Burr and Burton Academy

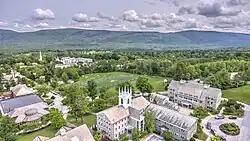

Burr and Burton Academy (BBA) is a private, non-profit, co-educational, day and boarding school in Manchester, Vermont, United States. It was established in 1829 through a bequest from local businessman Joseph Burr.